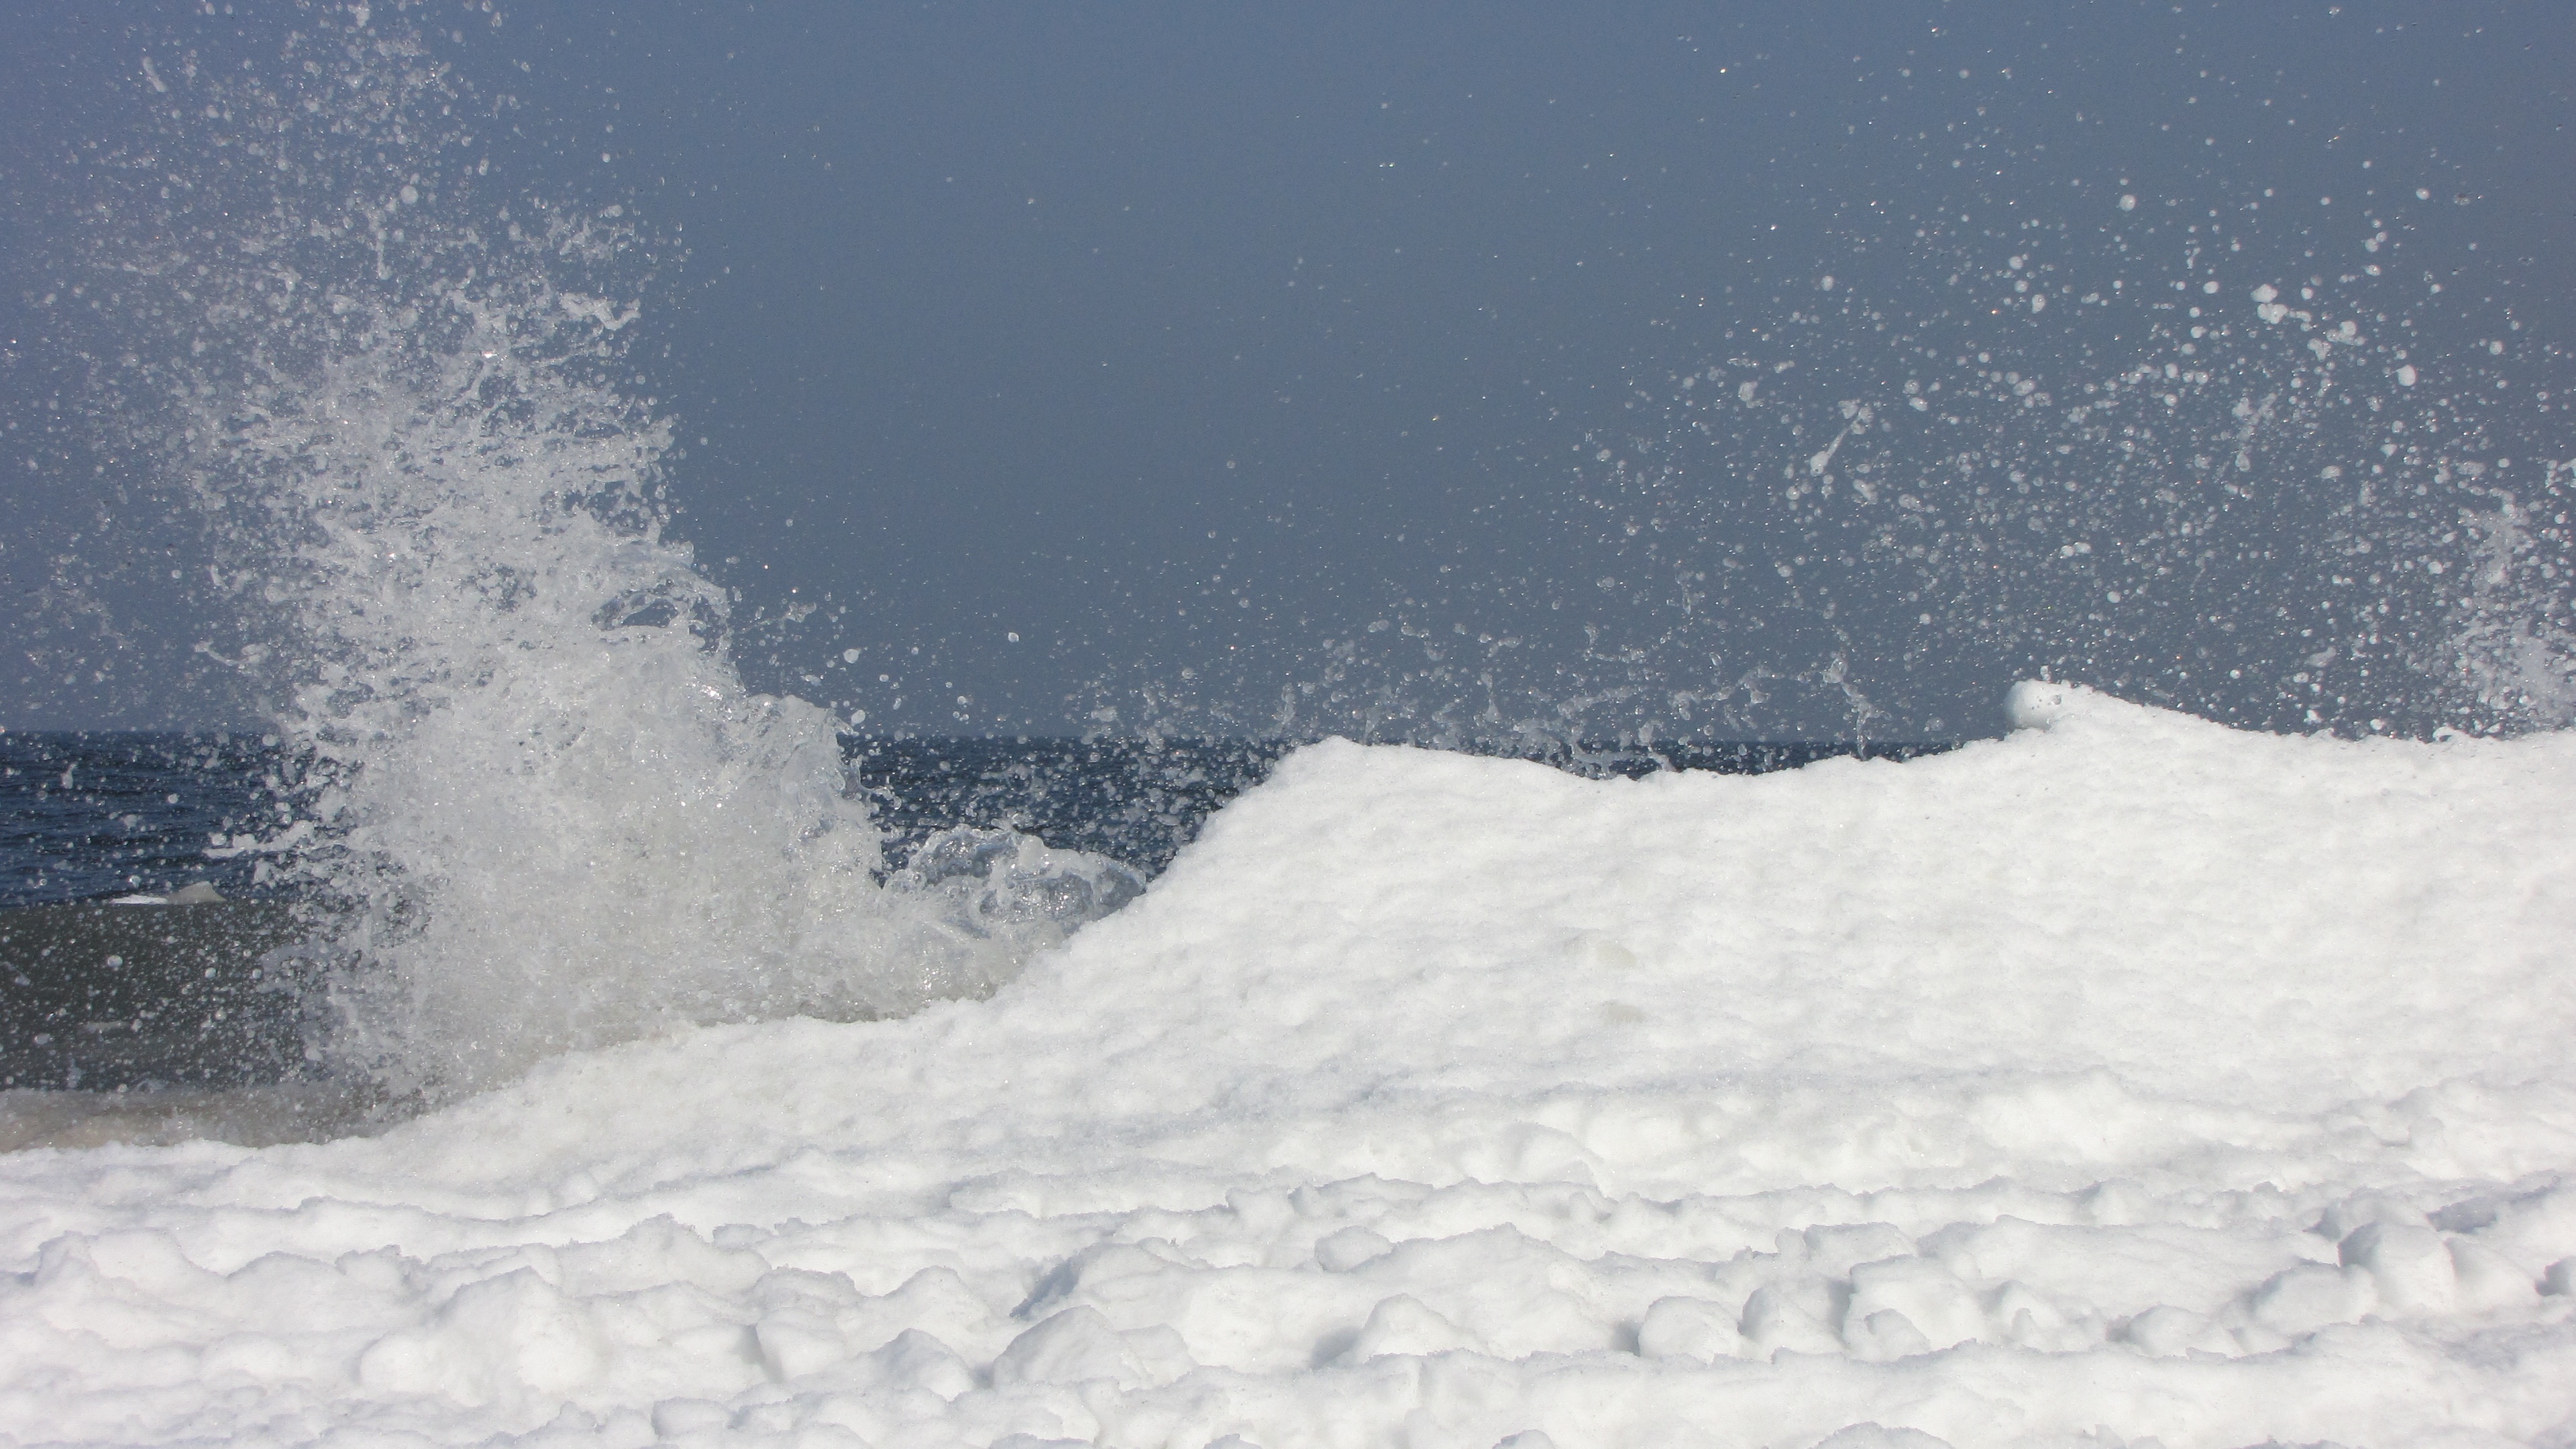
beach, landscape, nature, snow, cold, winter, light, white, wave, ice, weather, island, snowy, arctic, season, blue sky, blizzard, winter dream, wintry, winter magic, nice weather, usedom, freezing, winter mood, ice floe, arctic ocean, snow magic, geological phenomenon, wind wave, winter storm